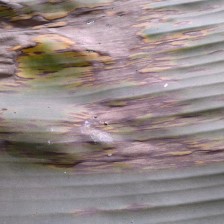
Label: sigatoka